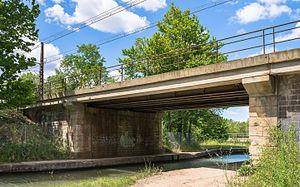
Le pont de la voie ferrée au dessus du Canal du Midi. Lieu
Vias est une commune française située dans le département de l'Hérault, en région Occitanie.